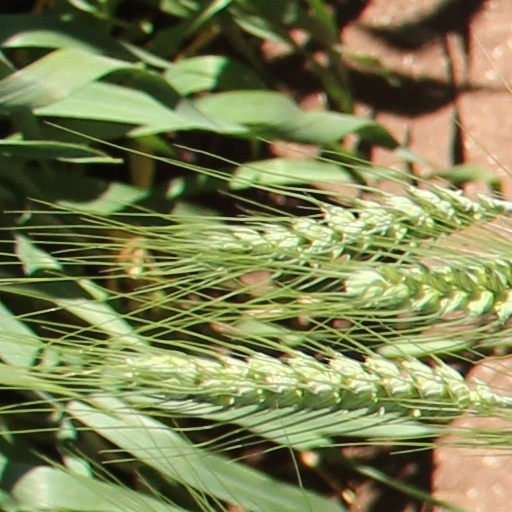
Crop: wheat